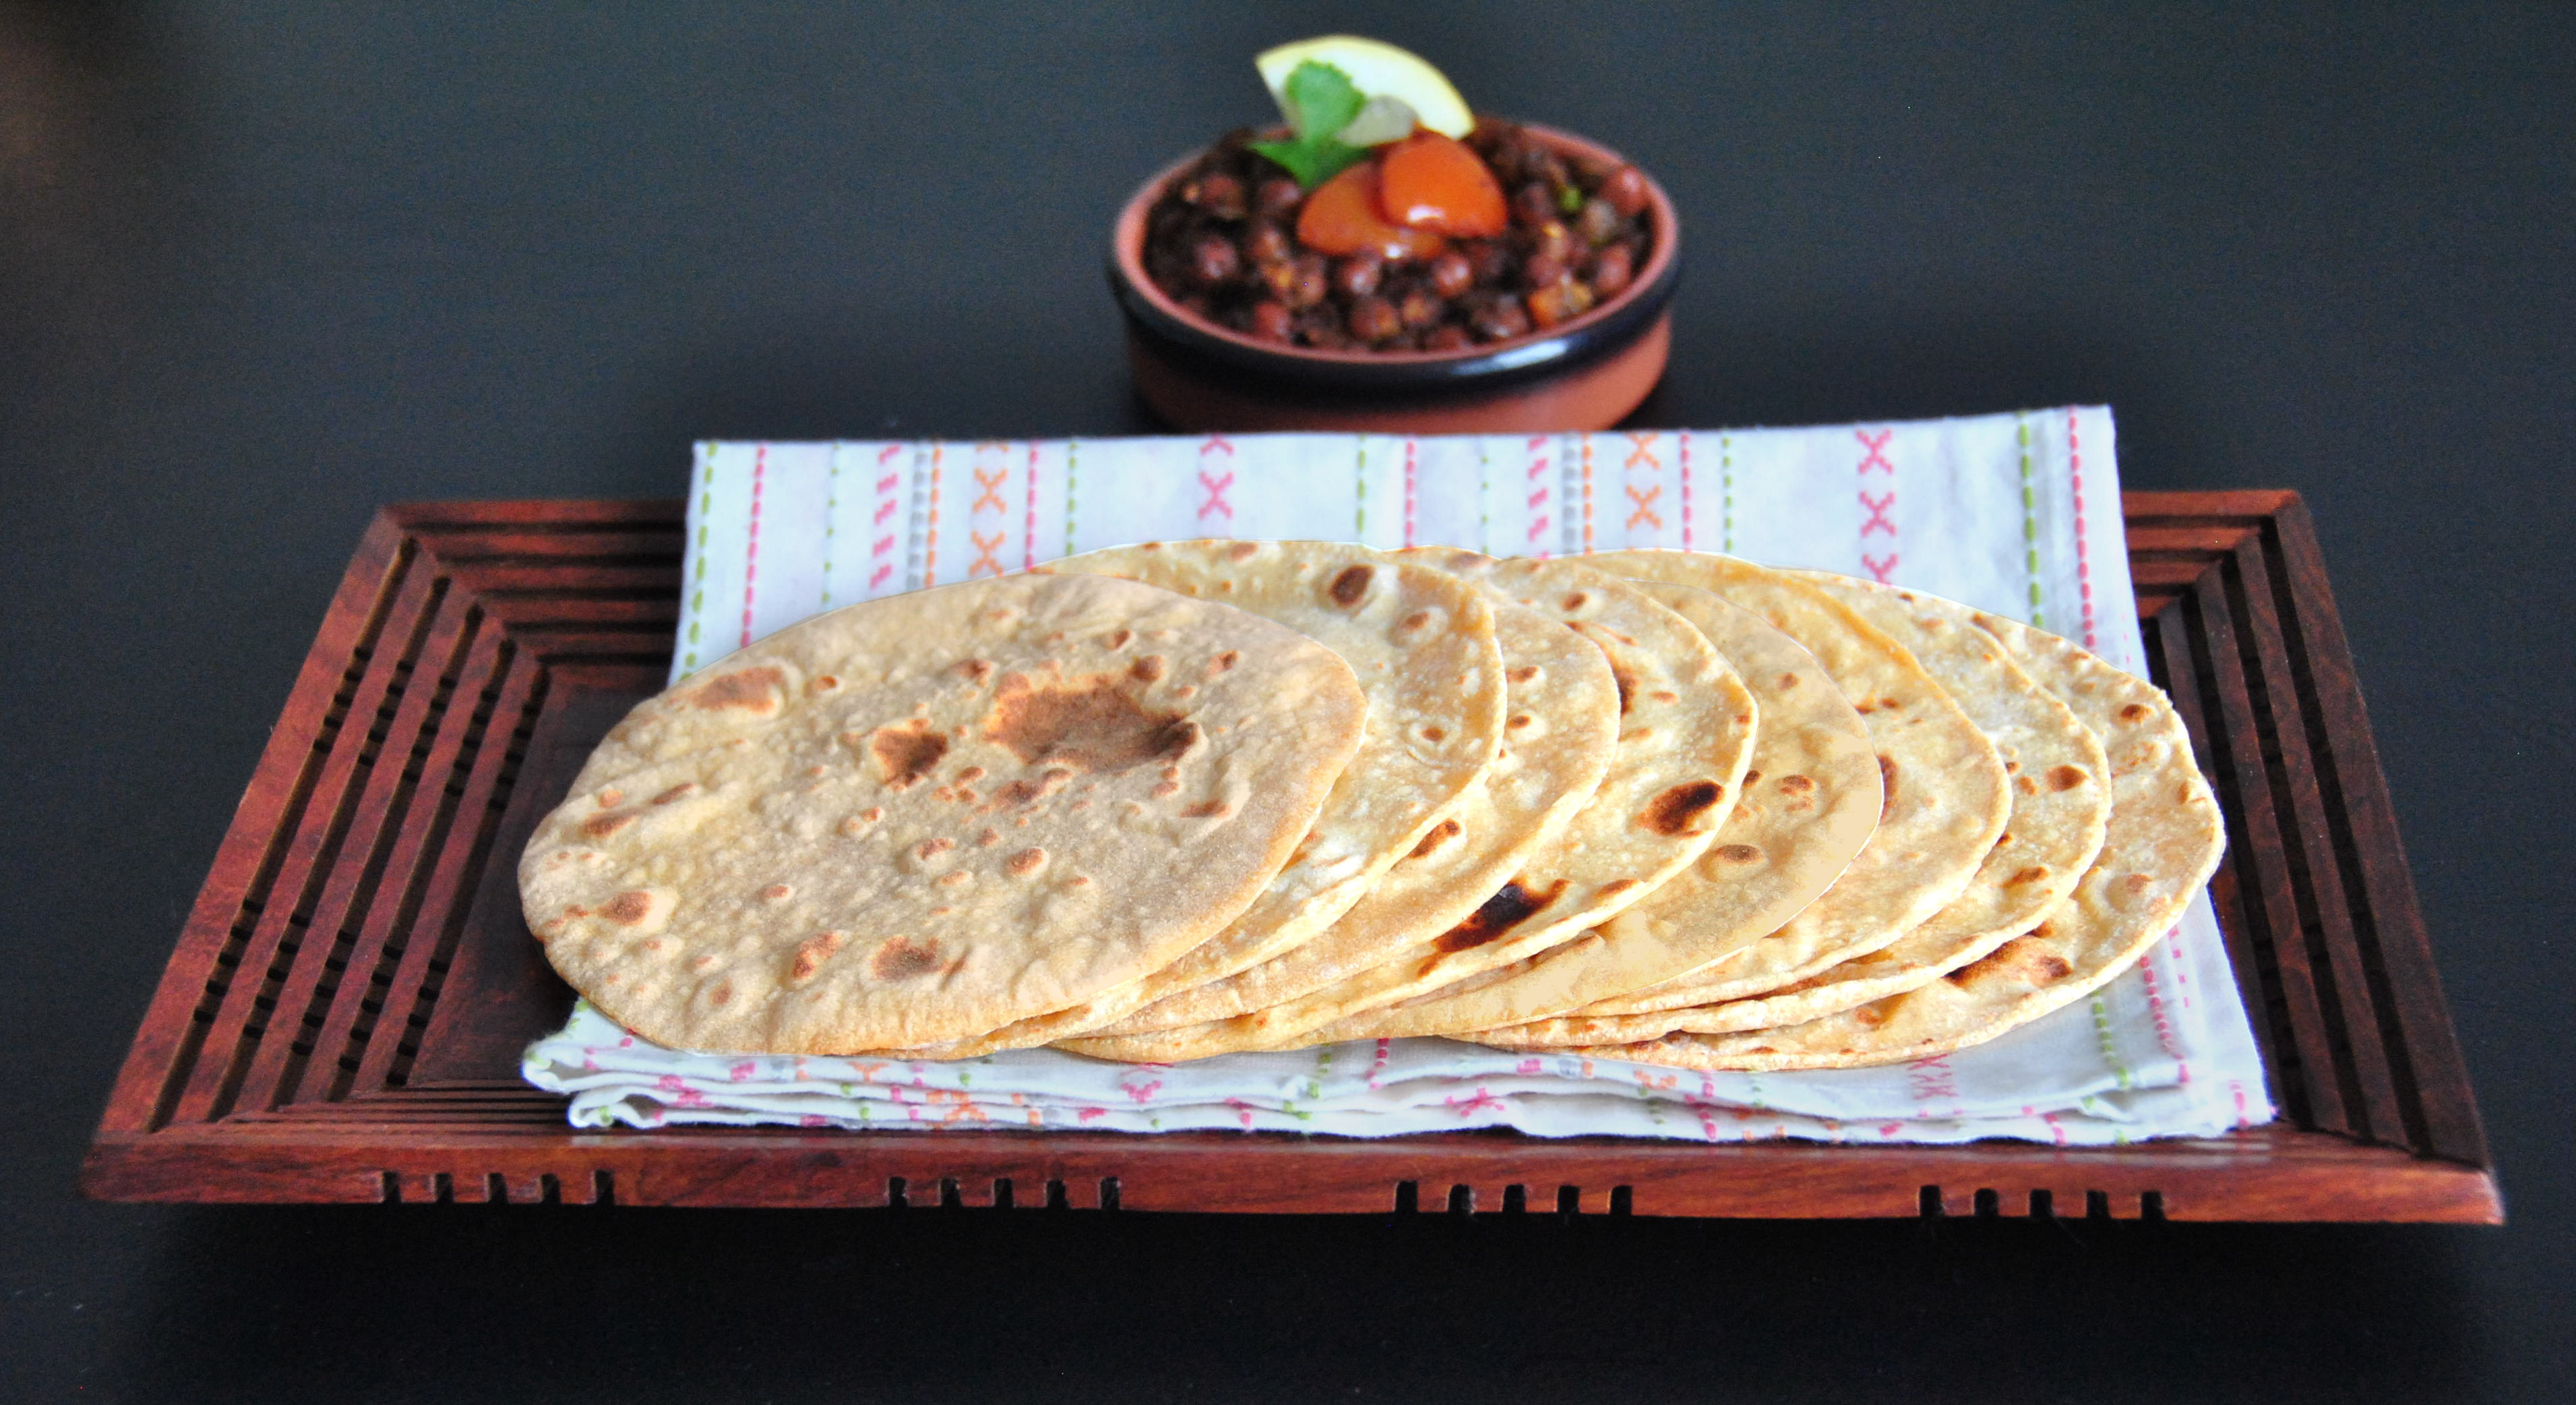
Dish: chapati